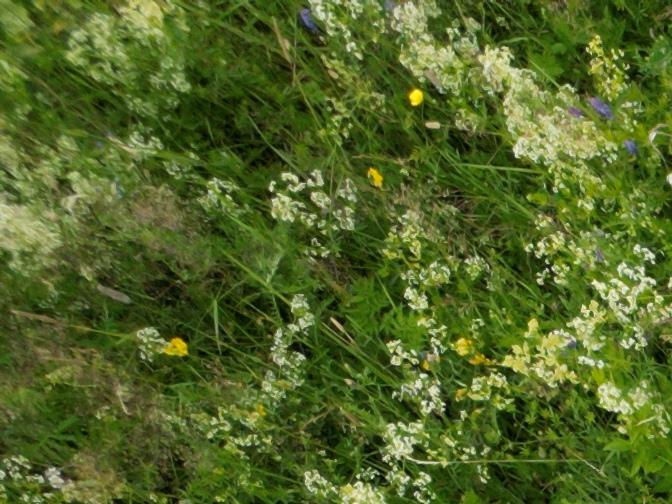
Flowers visible: yarrow flowers, yarrow flowers